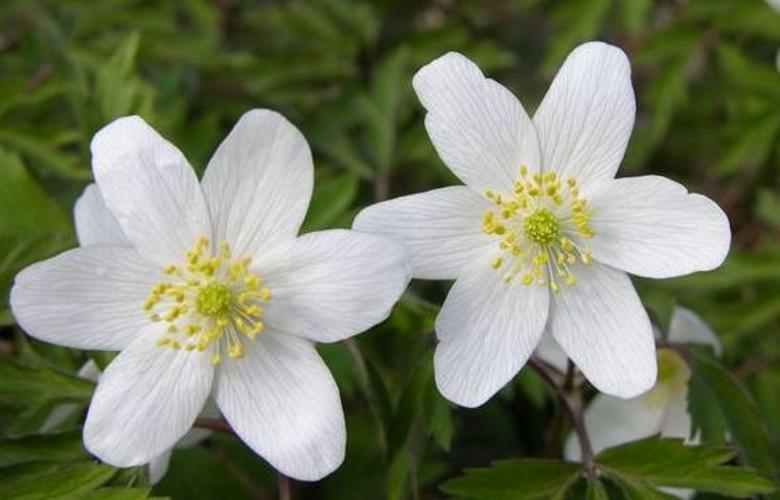
Flower: windflower